William R. Stafford House

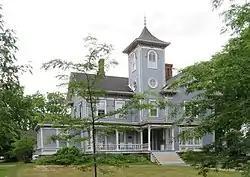
House in 2018

The Stafford House is a historic home located at 4467 Main Street in Port Hope, Michigan. It was listed on the National Register of Historic Places in 1973.